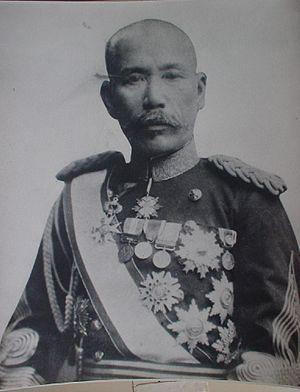
Le baron Inoue Hikaru est un général de l'armée impériale japonaise.